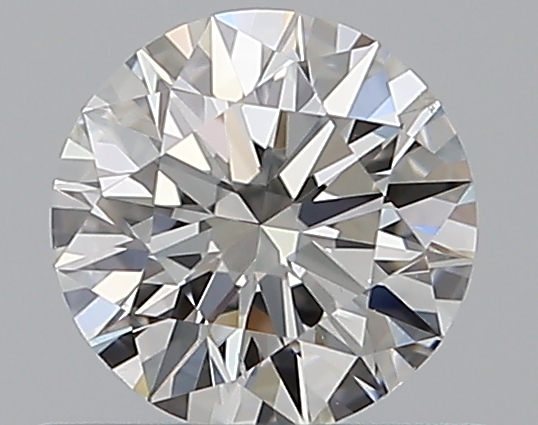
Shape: round
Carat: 0.5
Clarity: VS2
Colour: G
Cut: EX
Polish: VG
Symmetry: VG
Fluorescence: N
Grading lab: GIA
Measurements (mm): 5.08 x 5.12 x 3.14